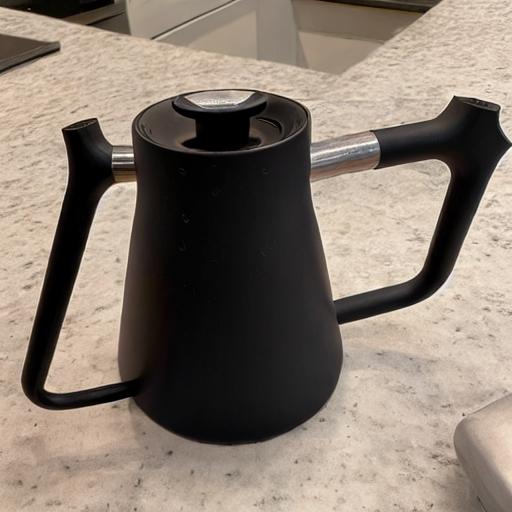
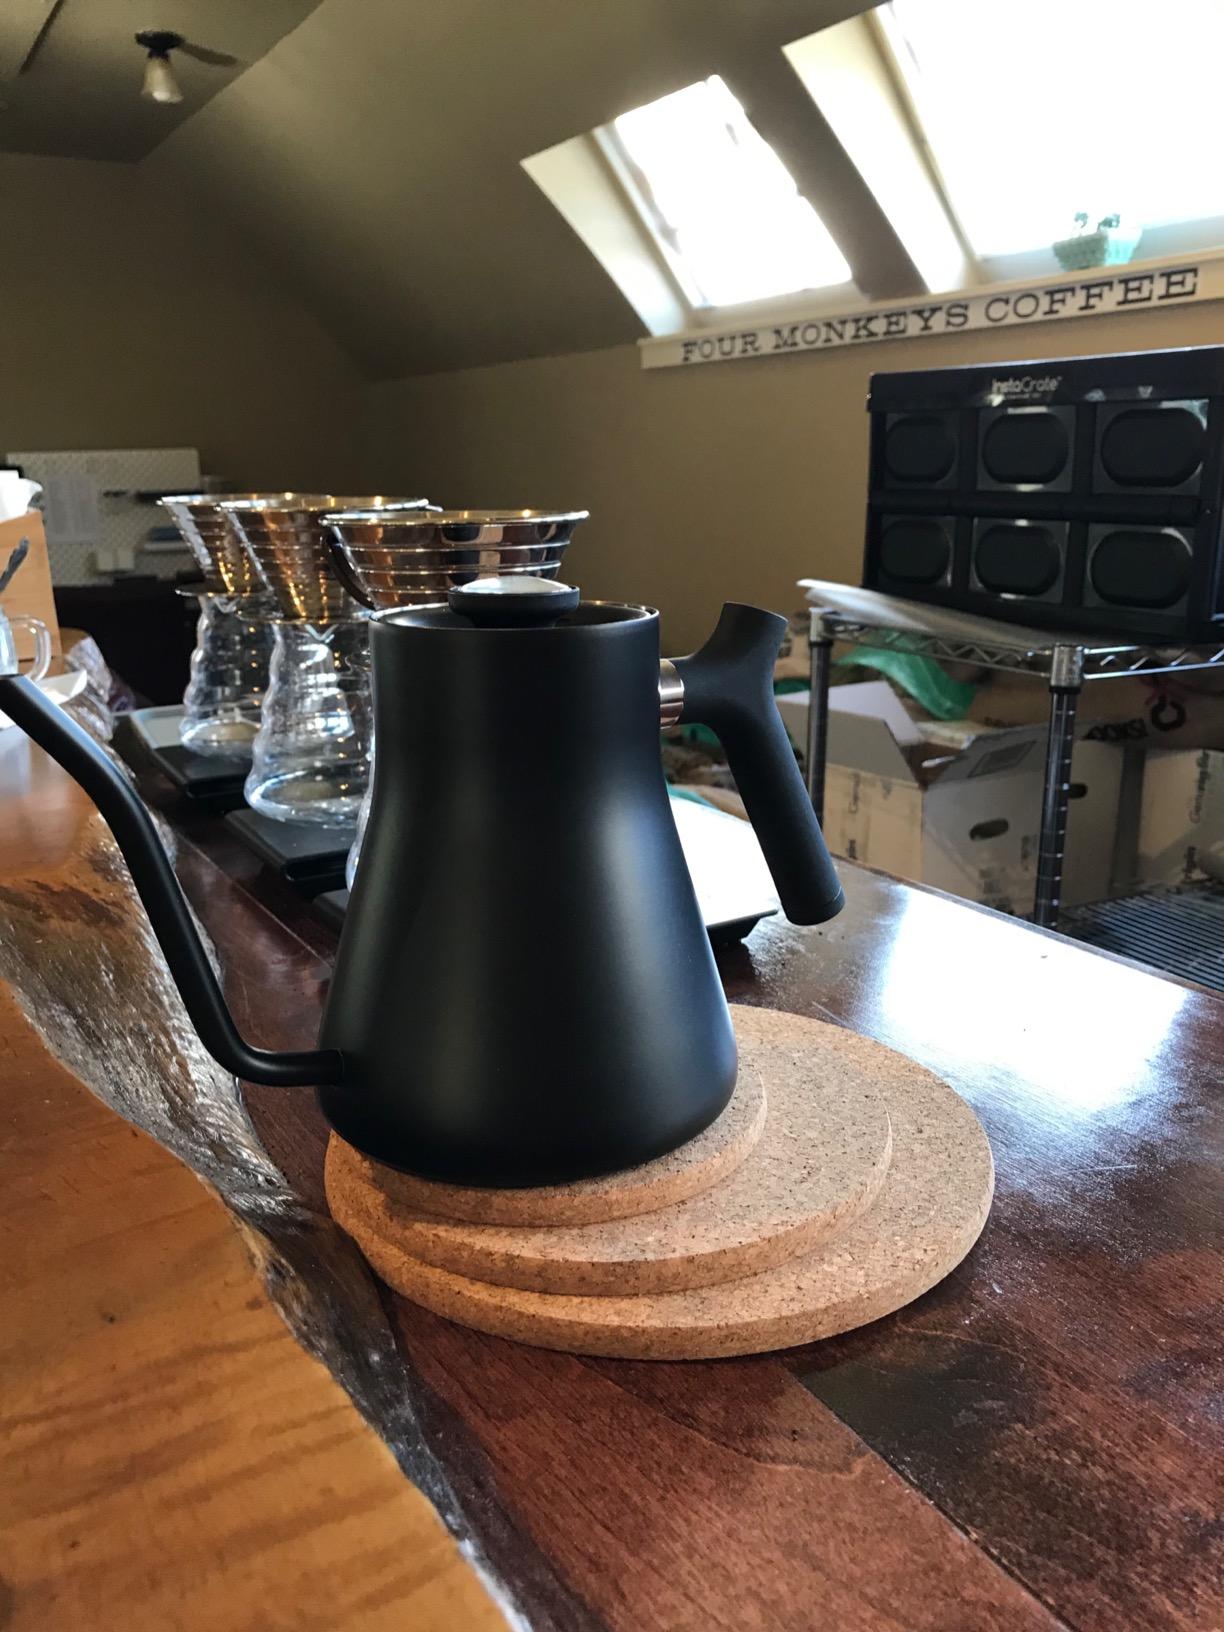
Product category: items_kettle
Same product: no